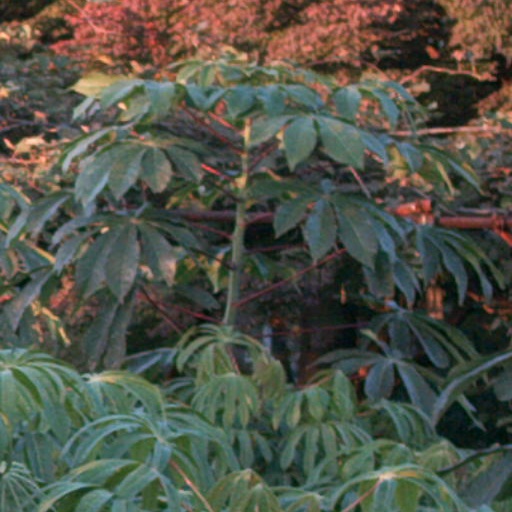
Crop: cassava